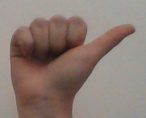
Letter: dhad